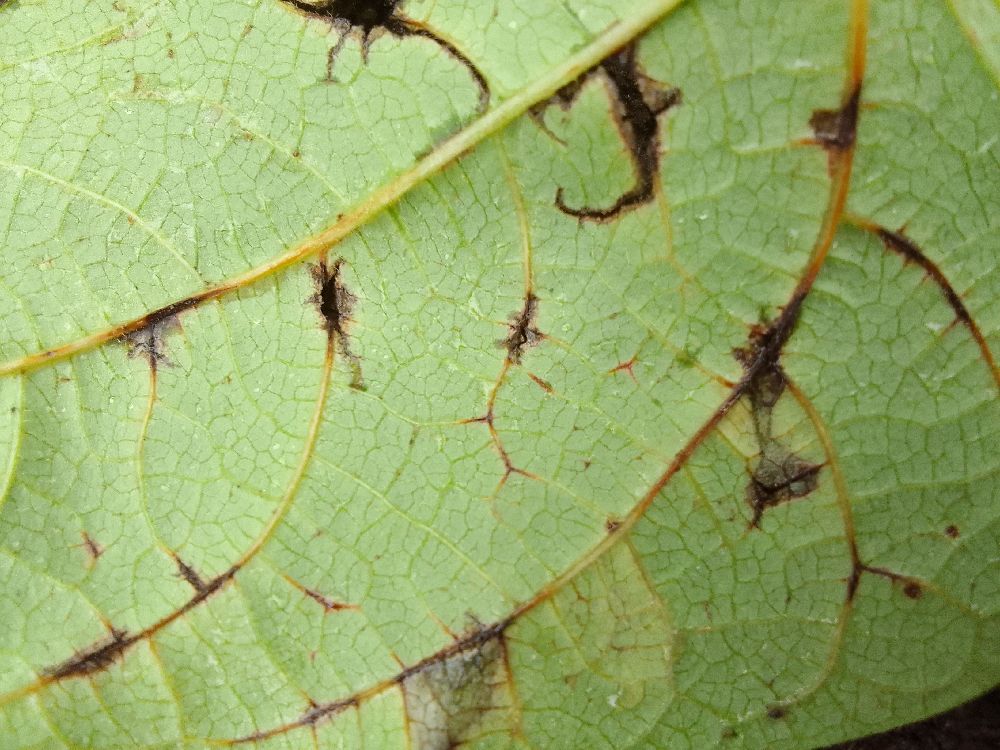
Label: anthracnose